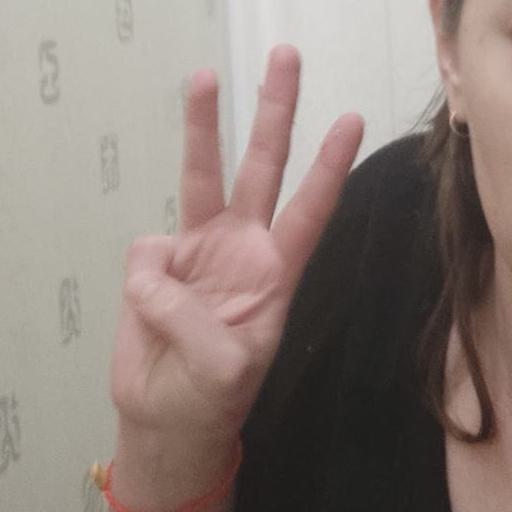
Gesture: three